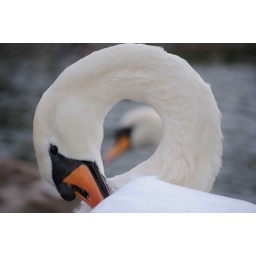
male swan with female in the background